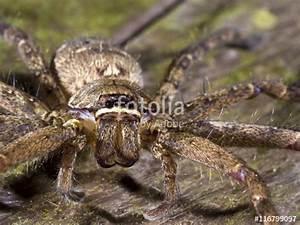
spider